Spanish peseta

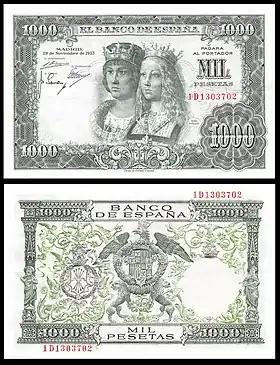
A Pts 1,000 banknote from 1957. The obverse shows Catholic Monarchs while the reverse shows the coat of arms of Spain under the Catholic Monarchs' rule.

In 1934, the Second Spanish Republic issued its first coins in the denomination of 25 cts and 50 cts and Pta 1. The 25 cts and silver Pta 1 were the same size and composition as the earlier Royal issues, whilst the 50 cts was struck in copper. In 1937 a 5 cts coin was struck in iron and a new Pta 1 in brass. An iron 10 cts coin was also produced in 1938 but never issued into circulation, unknown whether due to its close resemblance to the 5cts or because the government of issue fell before it could be released. All of these replaced symbols and images related to the monarchy. The brass Pta 1 was sometimes nicknamed "La Rubia" (The Blonde), as it featured a woman's face in a gold-coloured alloy.